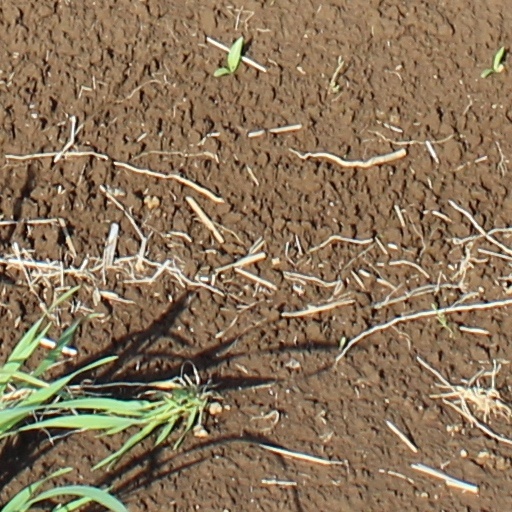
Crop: wheat